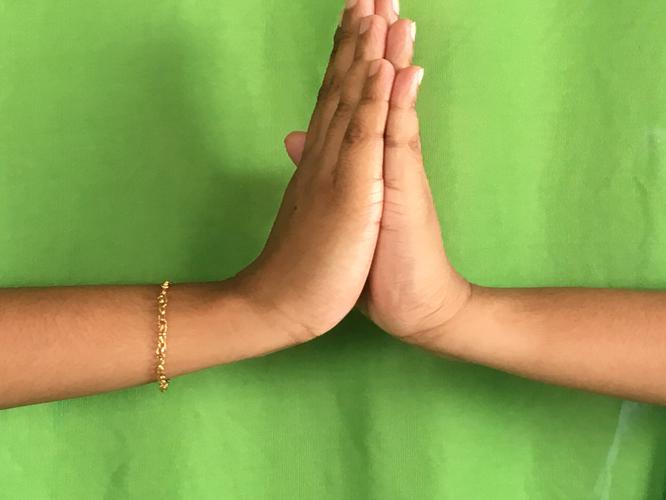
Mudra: Anjali
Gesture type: double_hand